Montafon

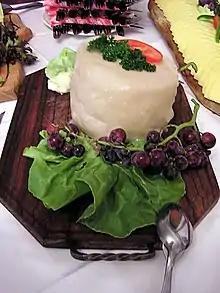

Montafoner Resonanzen is a music festival consisting of a series of events in the Montafon region. It is held annually on weekends in August and September. Each weekend is dedicated to another genre (classical, jazz, Austrian folk musik, organ, cross-over). The locations vary each year. Guests may combine hiking and eating out with the concerts, considering the musical performances are held at extraordinary locations like the Tübinger Hütte at (Gaschurn) or the Panoramagasthof Kristberg.